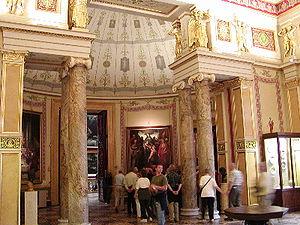
Le Palais d'Hiver à Saint-Pétersbourg, en Russie, était, de 1732 à 1917, la résidence officielle des monarques russes. Aujourd'hui, le palais restauré fait partie d'un ensemble de bâtiments abritant le musée de l'Ermitage. Situé entre le quai du Palais et la place du Palais, adjacent au site du Palais d'Hiver original de Pierre le Grand, le Palais d'Hiver actuel et quatrième a été construit et modifié presque continuellement entre la fin des années 1730 et 1837, quand il fut sévèrement endommagé par un incendie et immédiatement reconstruit. La prise d'assaut du palais en 1917, telle que représentée dans les peintures soviétiques et le film d'Eisenstein en 1927, sont devenus un symbole de la révolution russe.